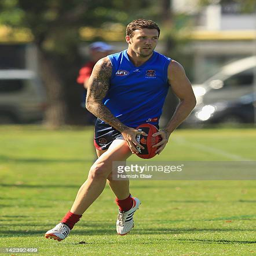
australian rules footballer in action during a training session